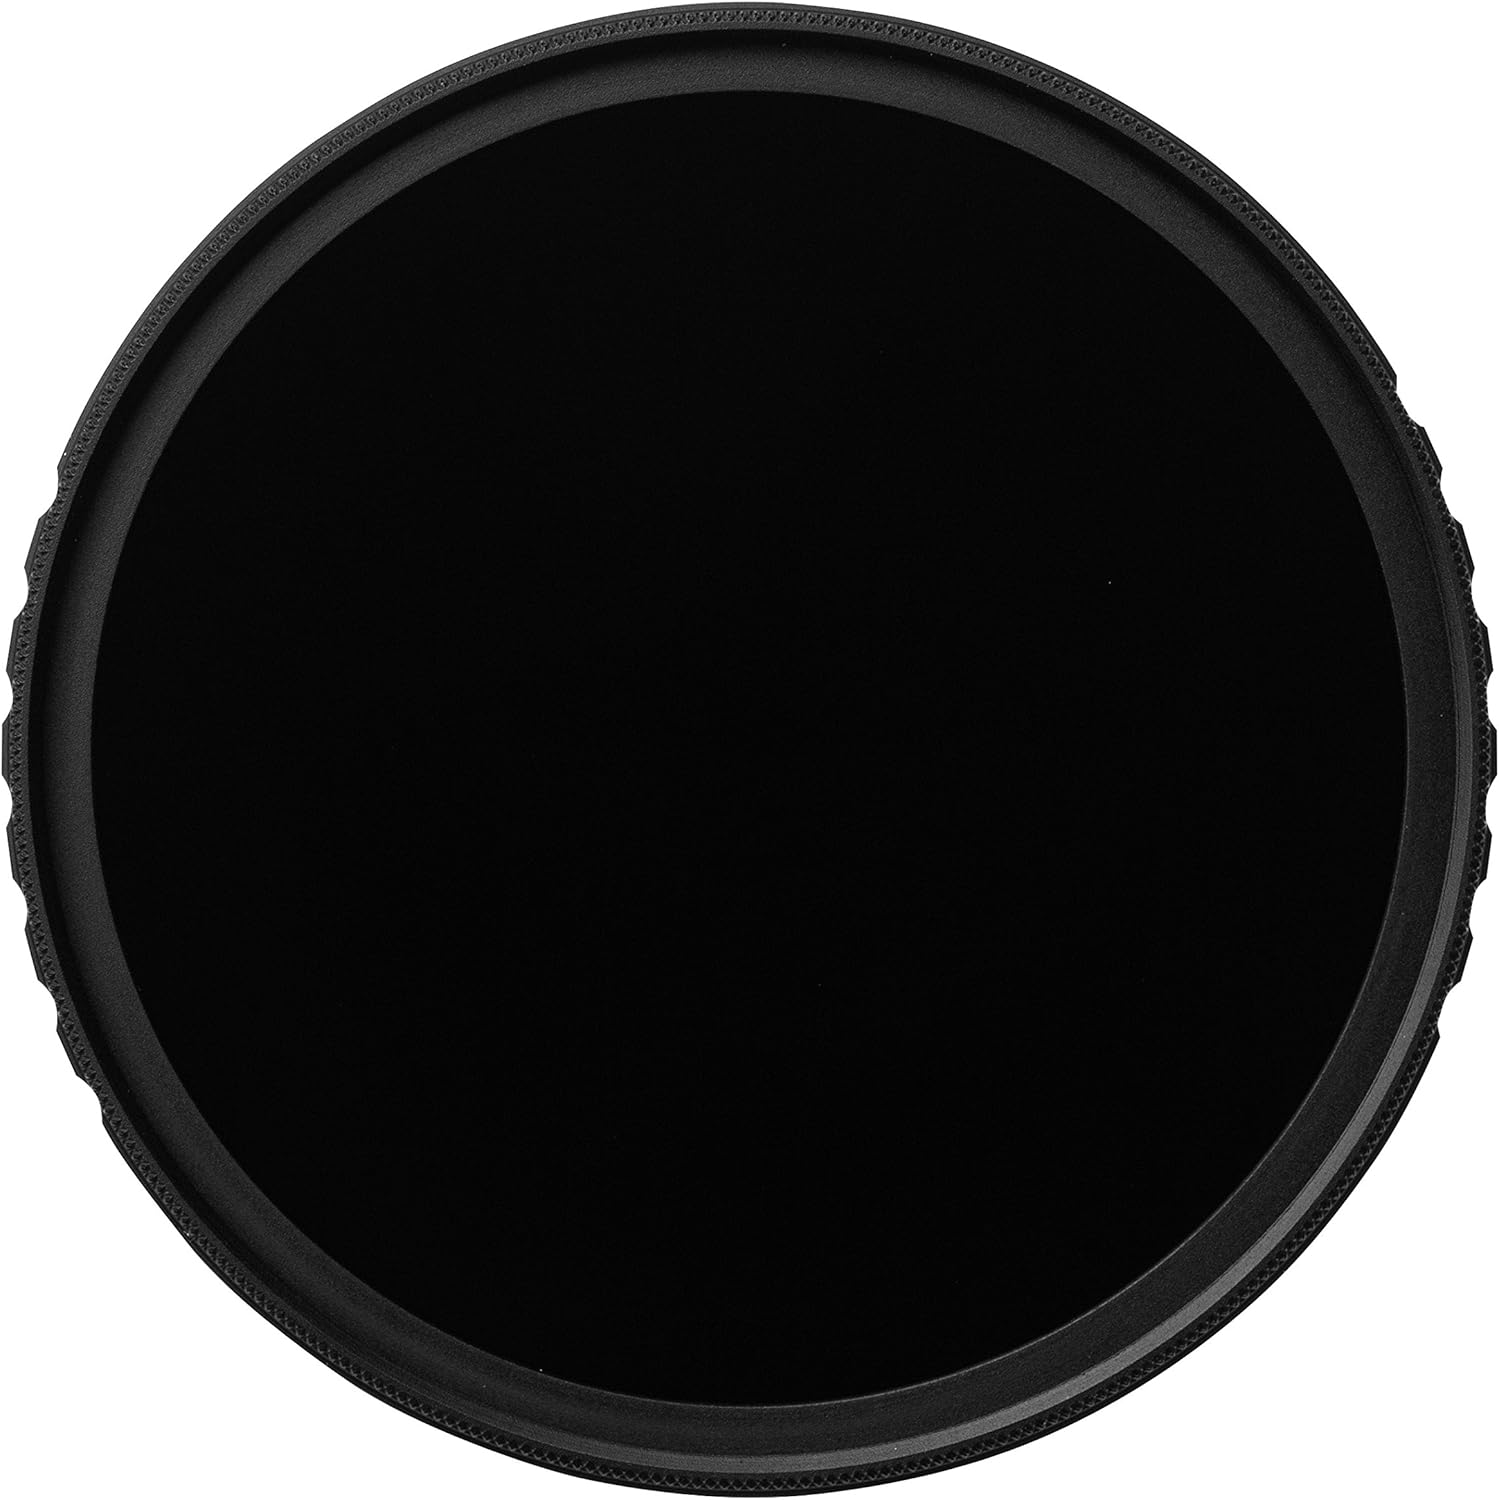
Vu Sion 62mm Fixed Neutral Density Filter (VSND1062)
Category: Camera & Photo
Slow down time, manage depth of field, and have the flexibility to let creativity be your guide. Vü Sion Neutral Density Filters provide filmmakers and photographers a broad range of flexibility in managing their exposure and depth of field. Available in fixed density increments in the most popular filters sizes; Vü Sion Neutral Density Filters feature our unique White Balance Multi-Coating, specially formulated Flat Wave Overcoat, and are designed to be the perfect tool when your creative vision demands it most.
Features: 5 Year Limited Warranty: Covers defects of any kind in the workmanship and materials of the product. | Unsurpassed Optic Resolution: Our filters are held to the highest optic resolution standards and will not degrade your image when placed in front of a lens. | Flat Wave Overcoat: Optic coating that gives the filter's front surface a "smoother-than-glass" finish, making filter maintenance and care much easier. | White Balanced Multi-Coating - Specially formulated coating process that ensures that there is no color shift when placing the filter in front of a lens. | Hand Crafted and Inspected - Run in small batches, hand crafted, and individually inspected to ensure the utmost in quality.